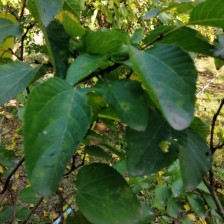
Variety: WhiteKing